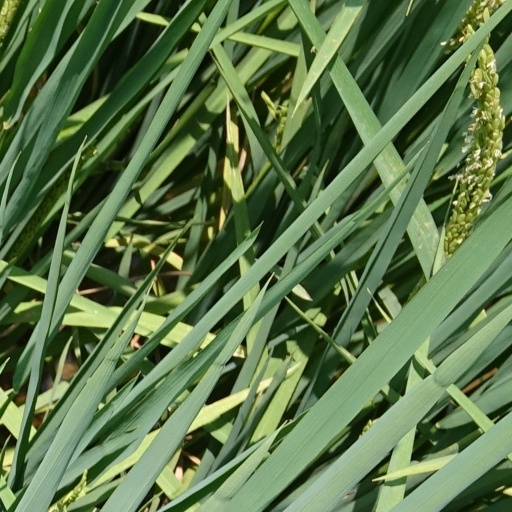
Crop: rice